HVDC converter station

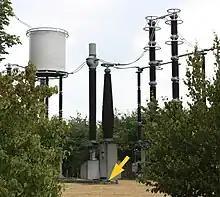
HVDC cable termination and DC smoothing reactor on the Baltic Cable HVDC link.

The direct current equipment often includes a coil (called a "reactor") that adds inductance in series with the DC line to help smooth the direct current. The inductance typically amounts to between 0.1 H and 1 H. The smoothing reactor can have either an air-core or an iron-core. Iron-core coils look like oil-filled high voltage transformers. Air-core smoothing coils resemble, but are considerably larger than, carrier frequency choke coils in high voltage transmission lines and are supported by insulators. Air coils have the advantage of generating less acoustical noise than iron-core coils, they eliminate the potential environmental hazard of spilled oil, and they do not saturate under transient high current fault conditions. This part of the plant will also contain instruments for measurement of direct current and voltage.